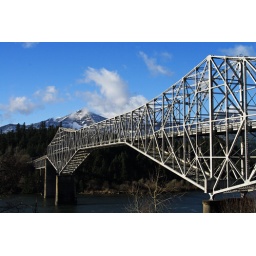
I've always liked the silver color against the blue sky